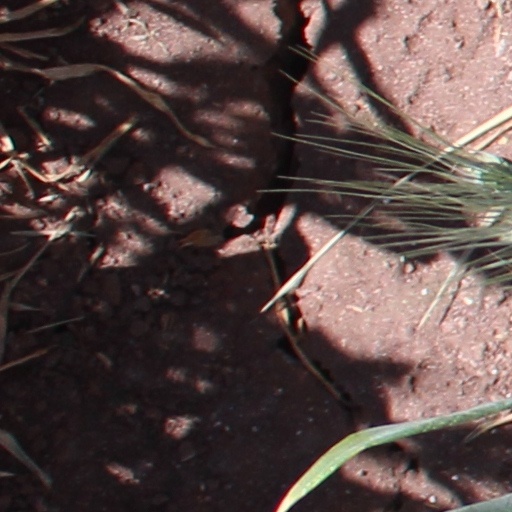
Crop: wheat